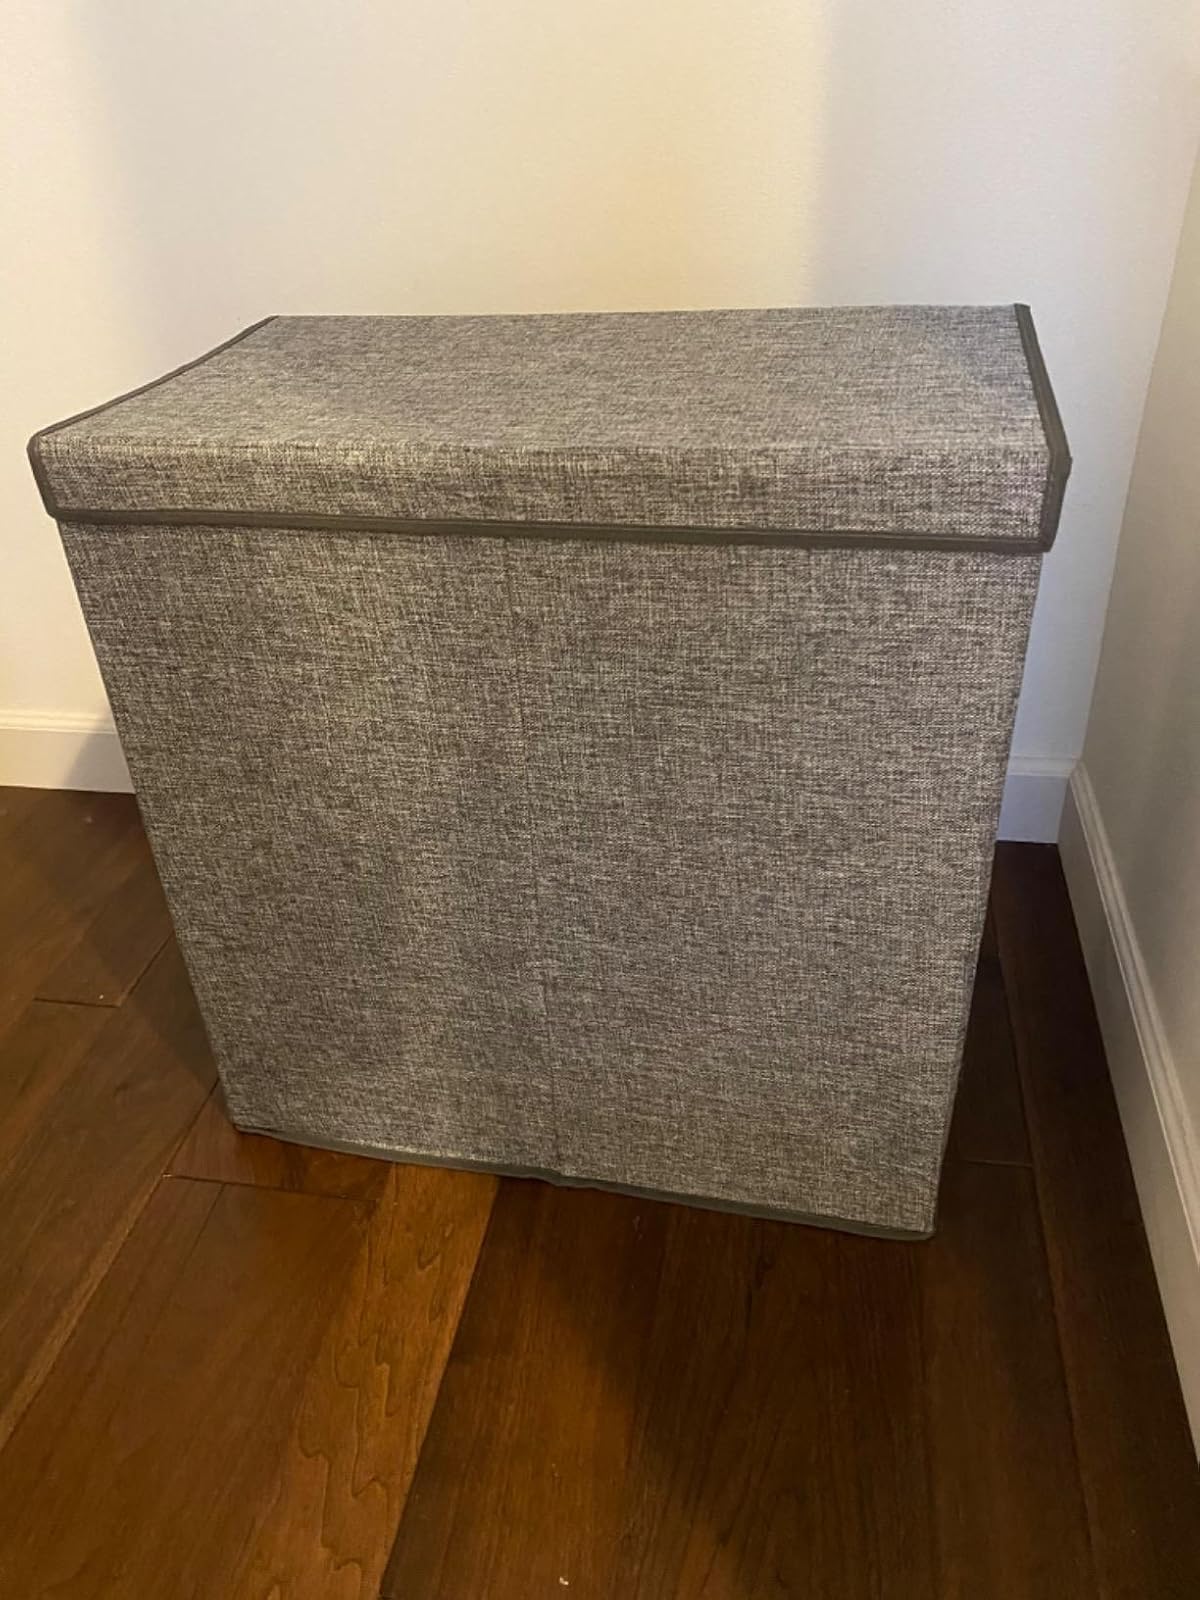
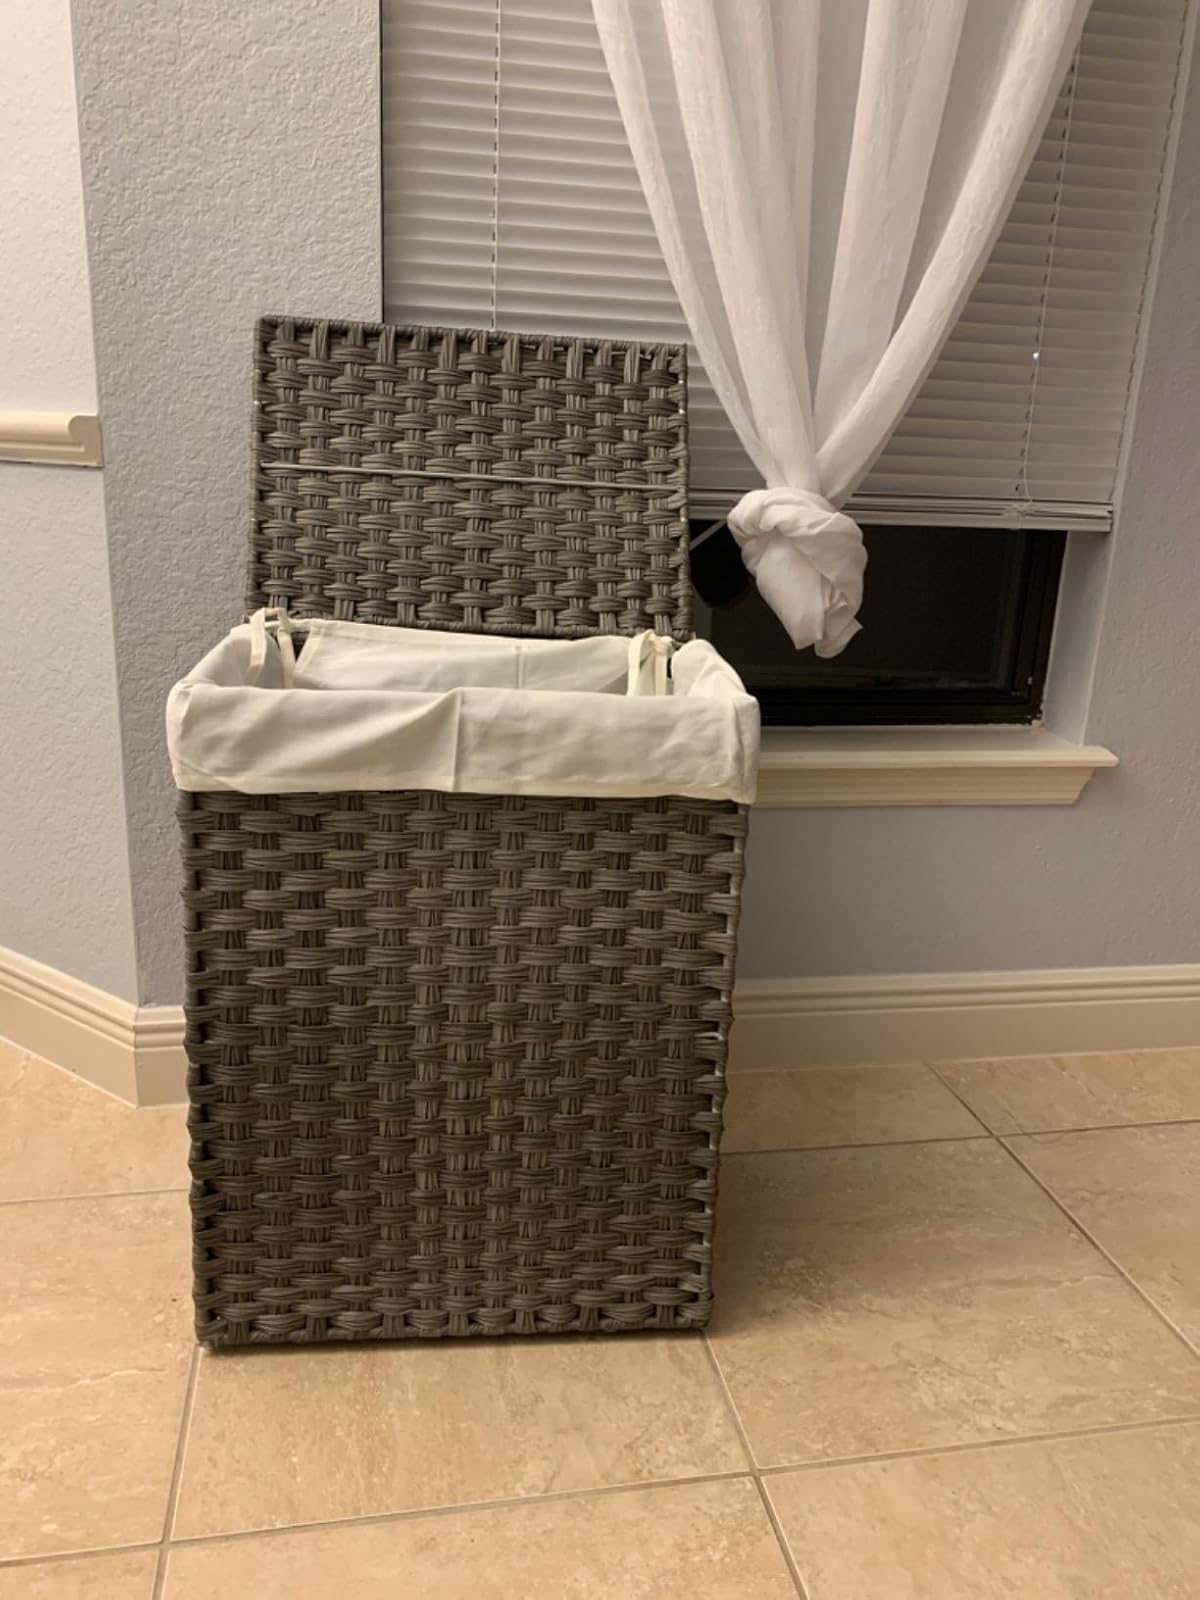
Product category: items_hamper
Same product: no